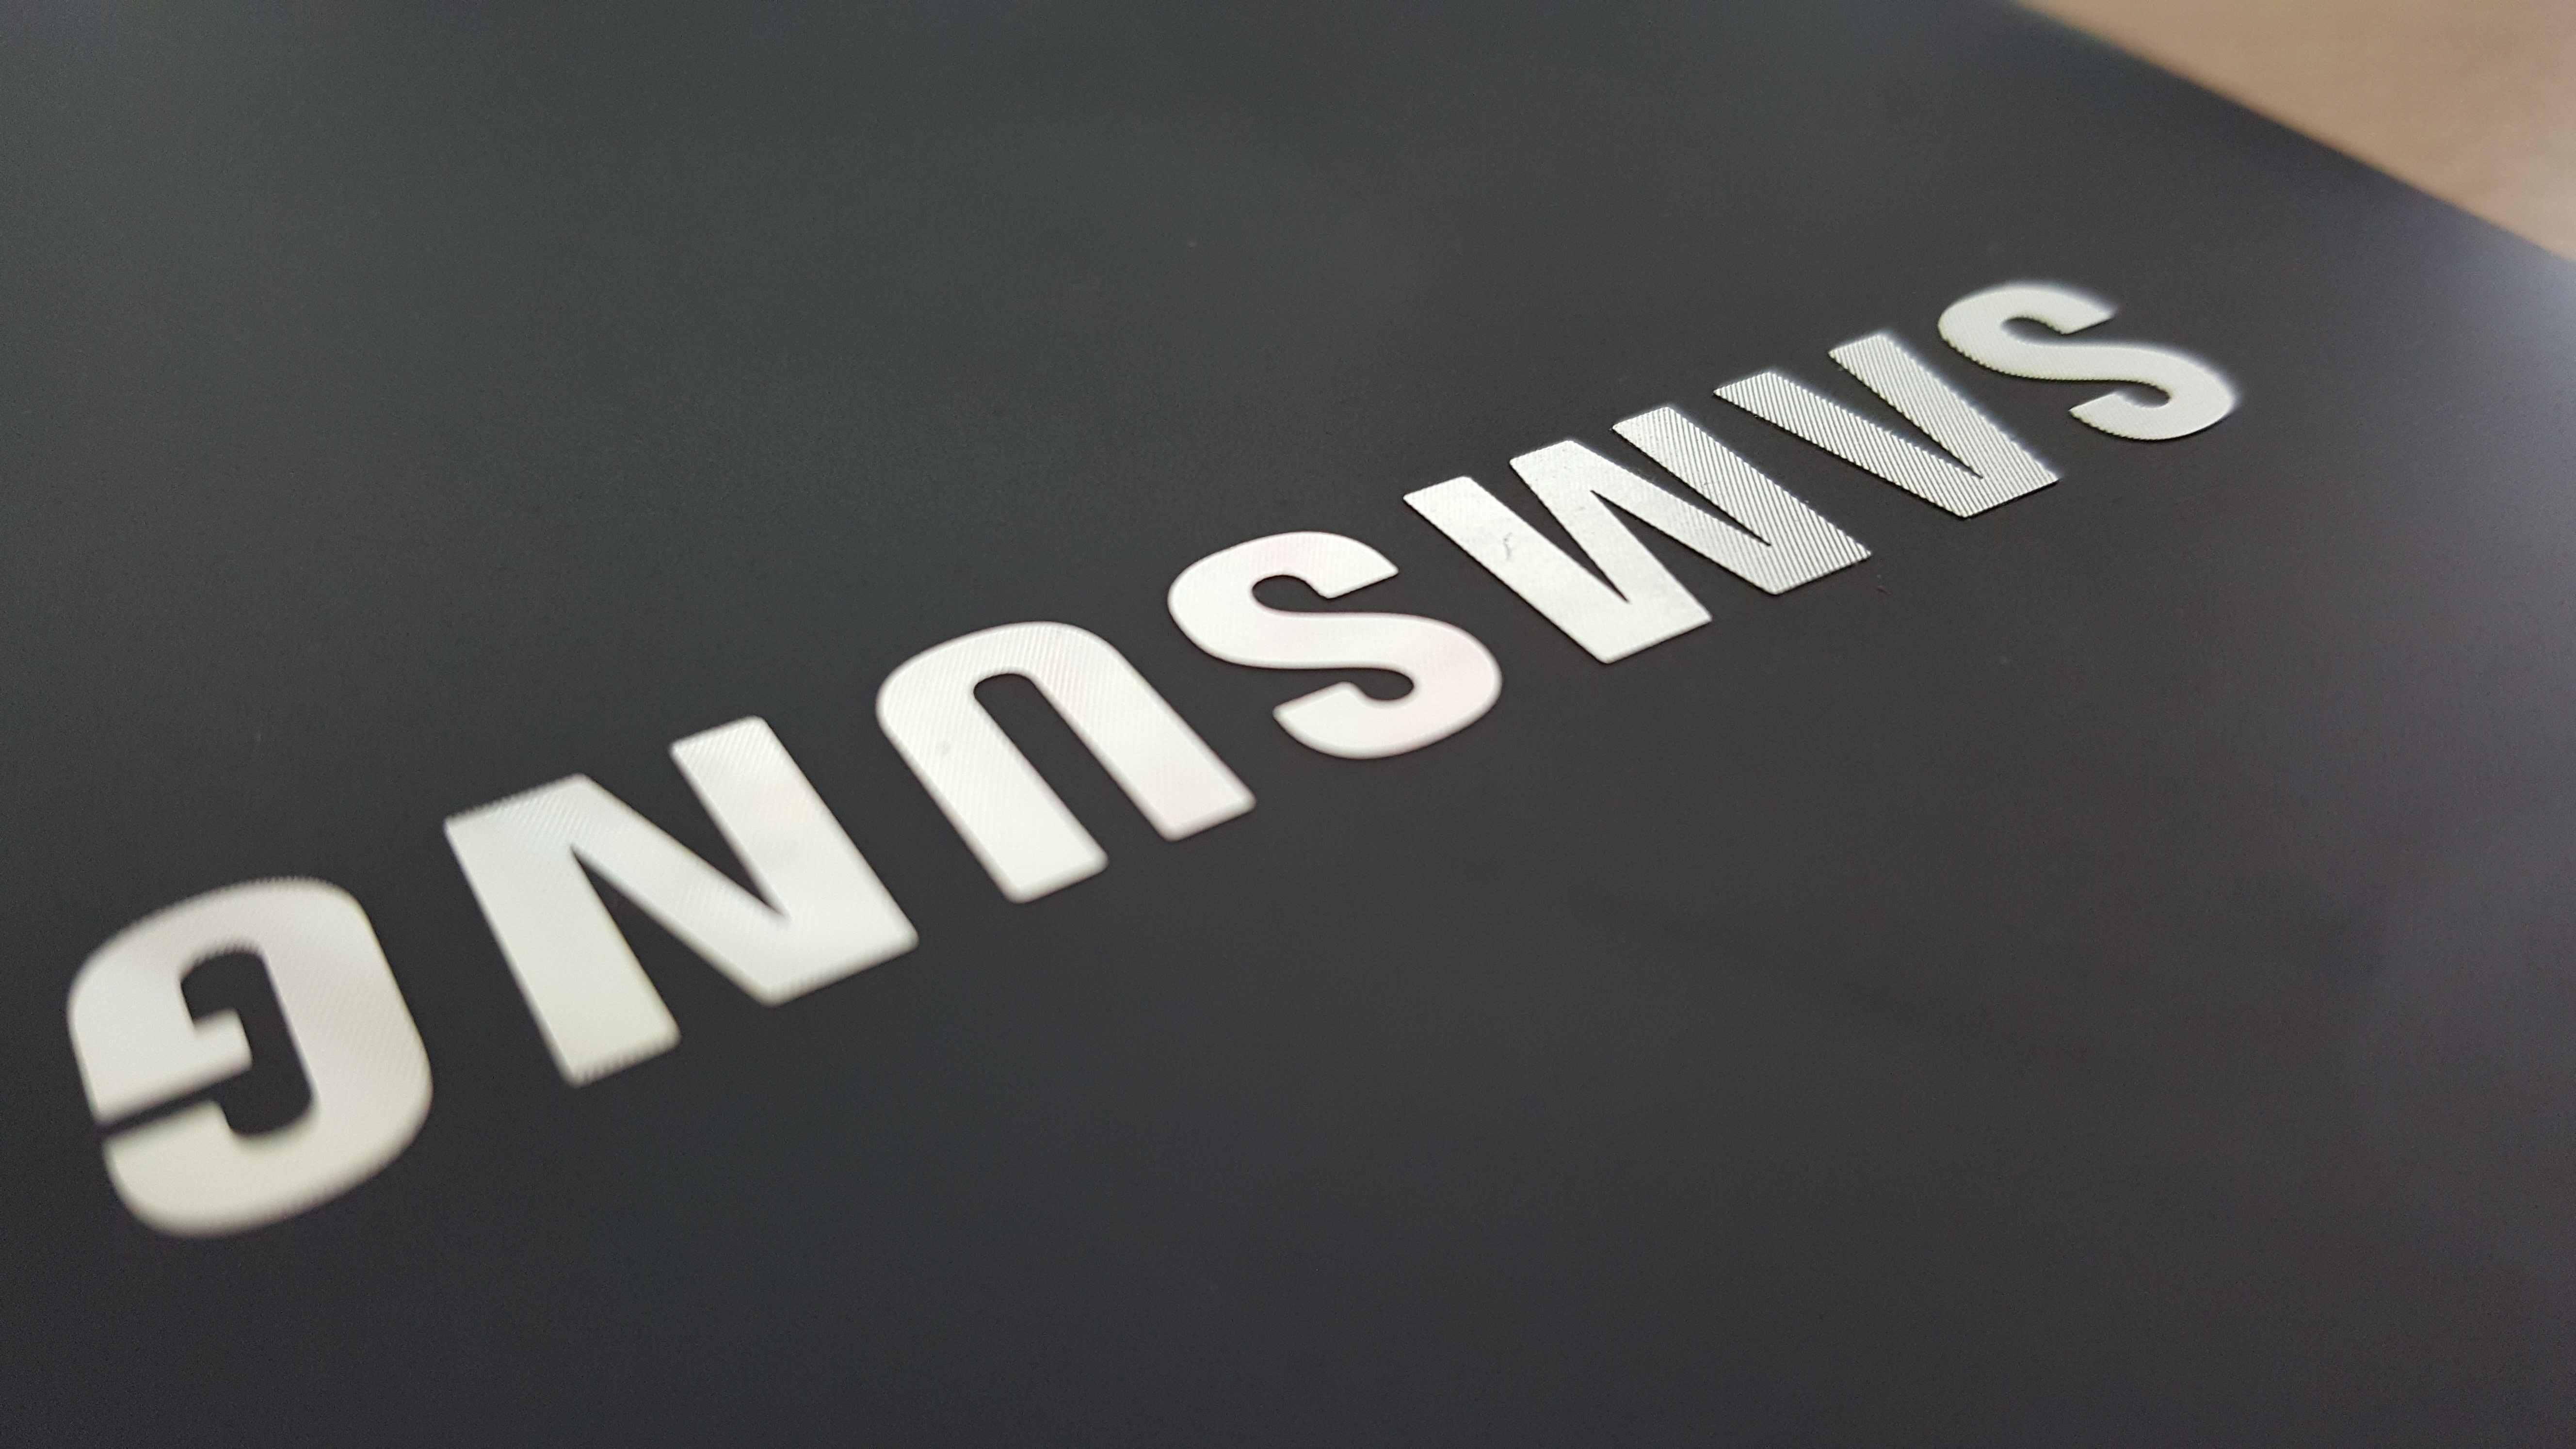
notebook, brand, font, samsung, logo, text, trademark, samsung logo